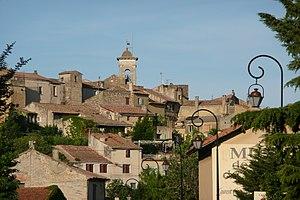
Vue d'ensemble du vieux village Châteauneuf-du-Pape.
Châteauneuf-du-Pape est une commune française située dans le département de Vaucluse, en région Provence-Alpes-Côte d'Azur.